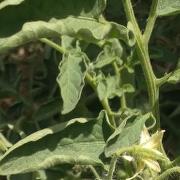
Crop: Tomato
Condition: virosis-d